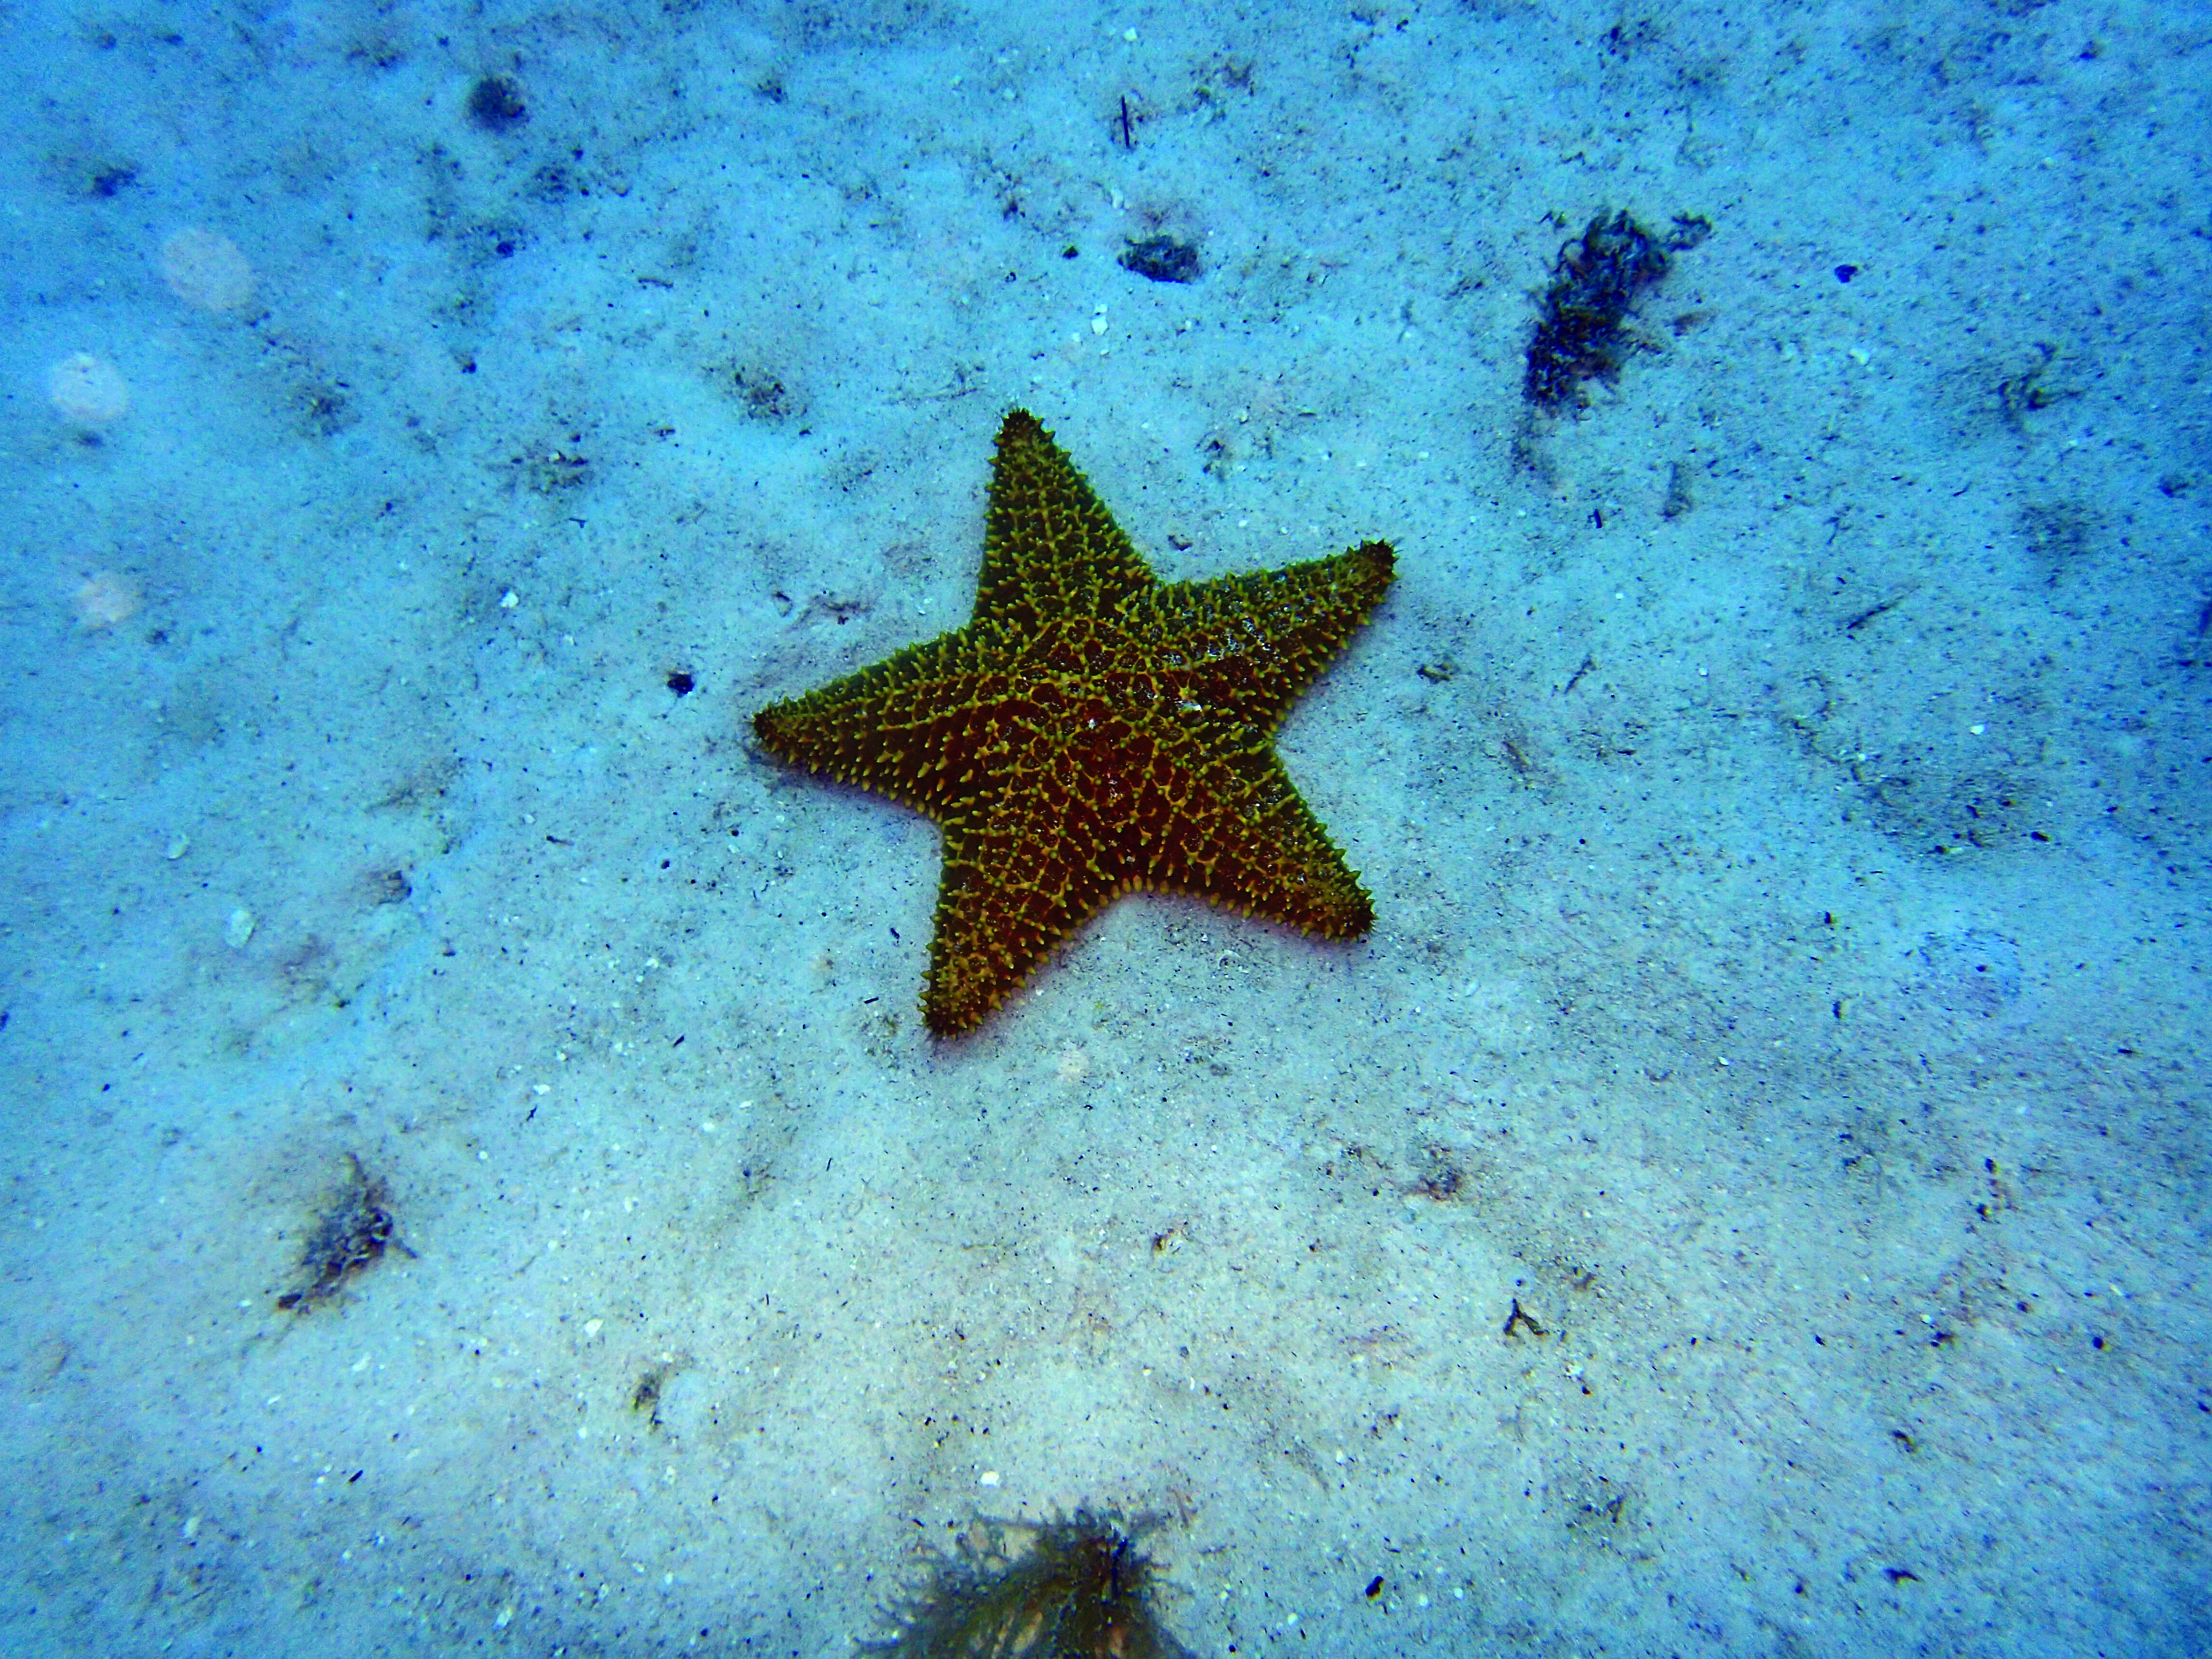
sea star, sea, sand, water, star, dive, starfish, echinoderm, blue, marine biology, turquoise, underwater, organism, marine invertebrates, coral reef fish, invertebrate, reef, ocean, fish, coral reef